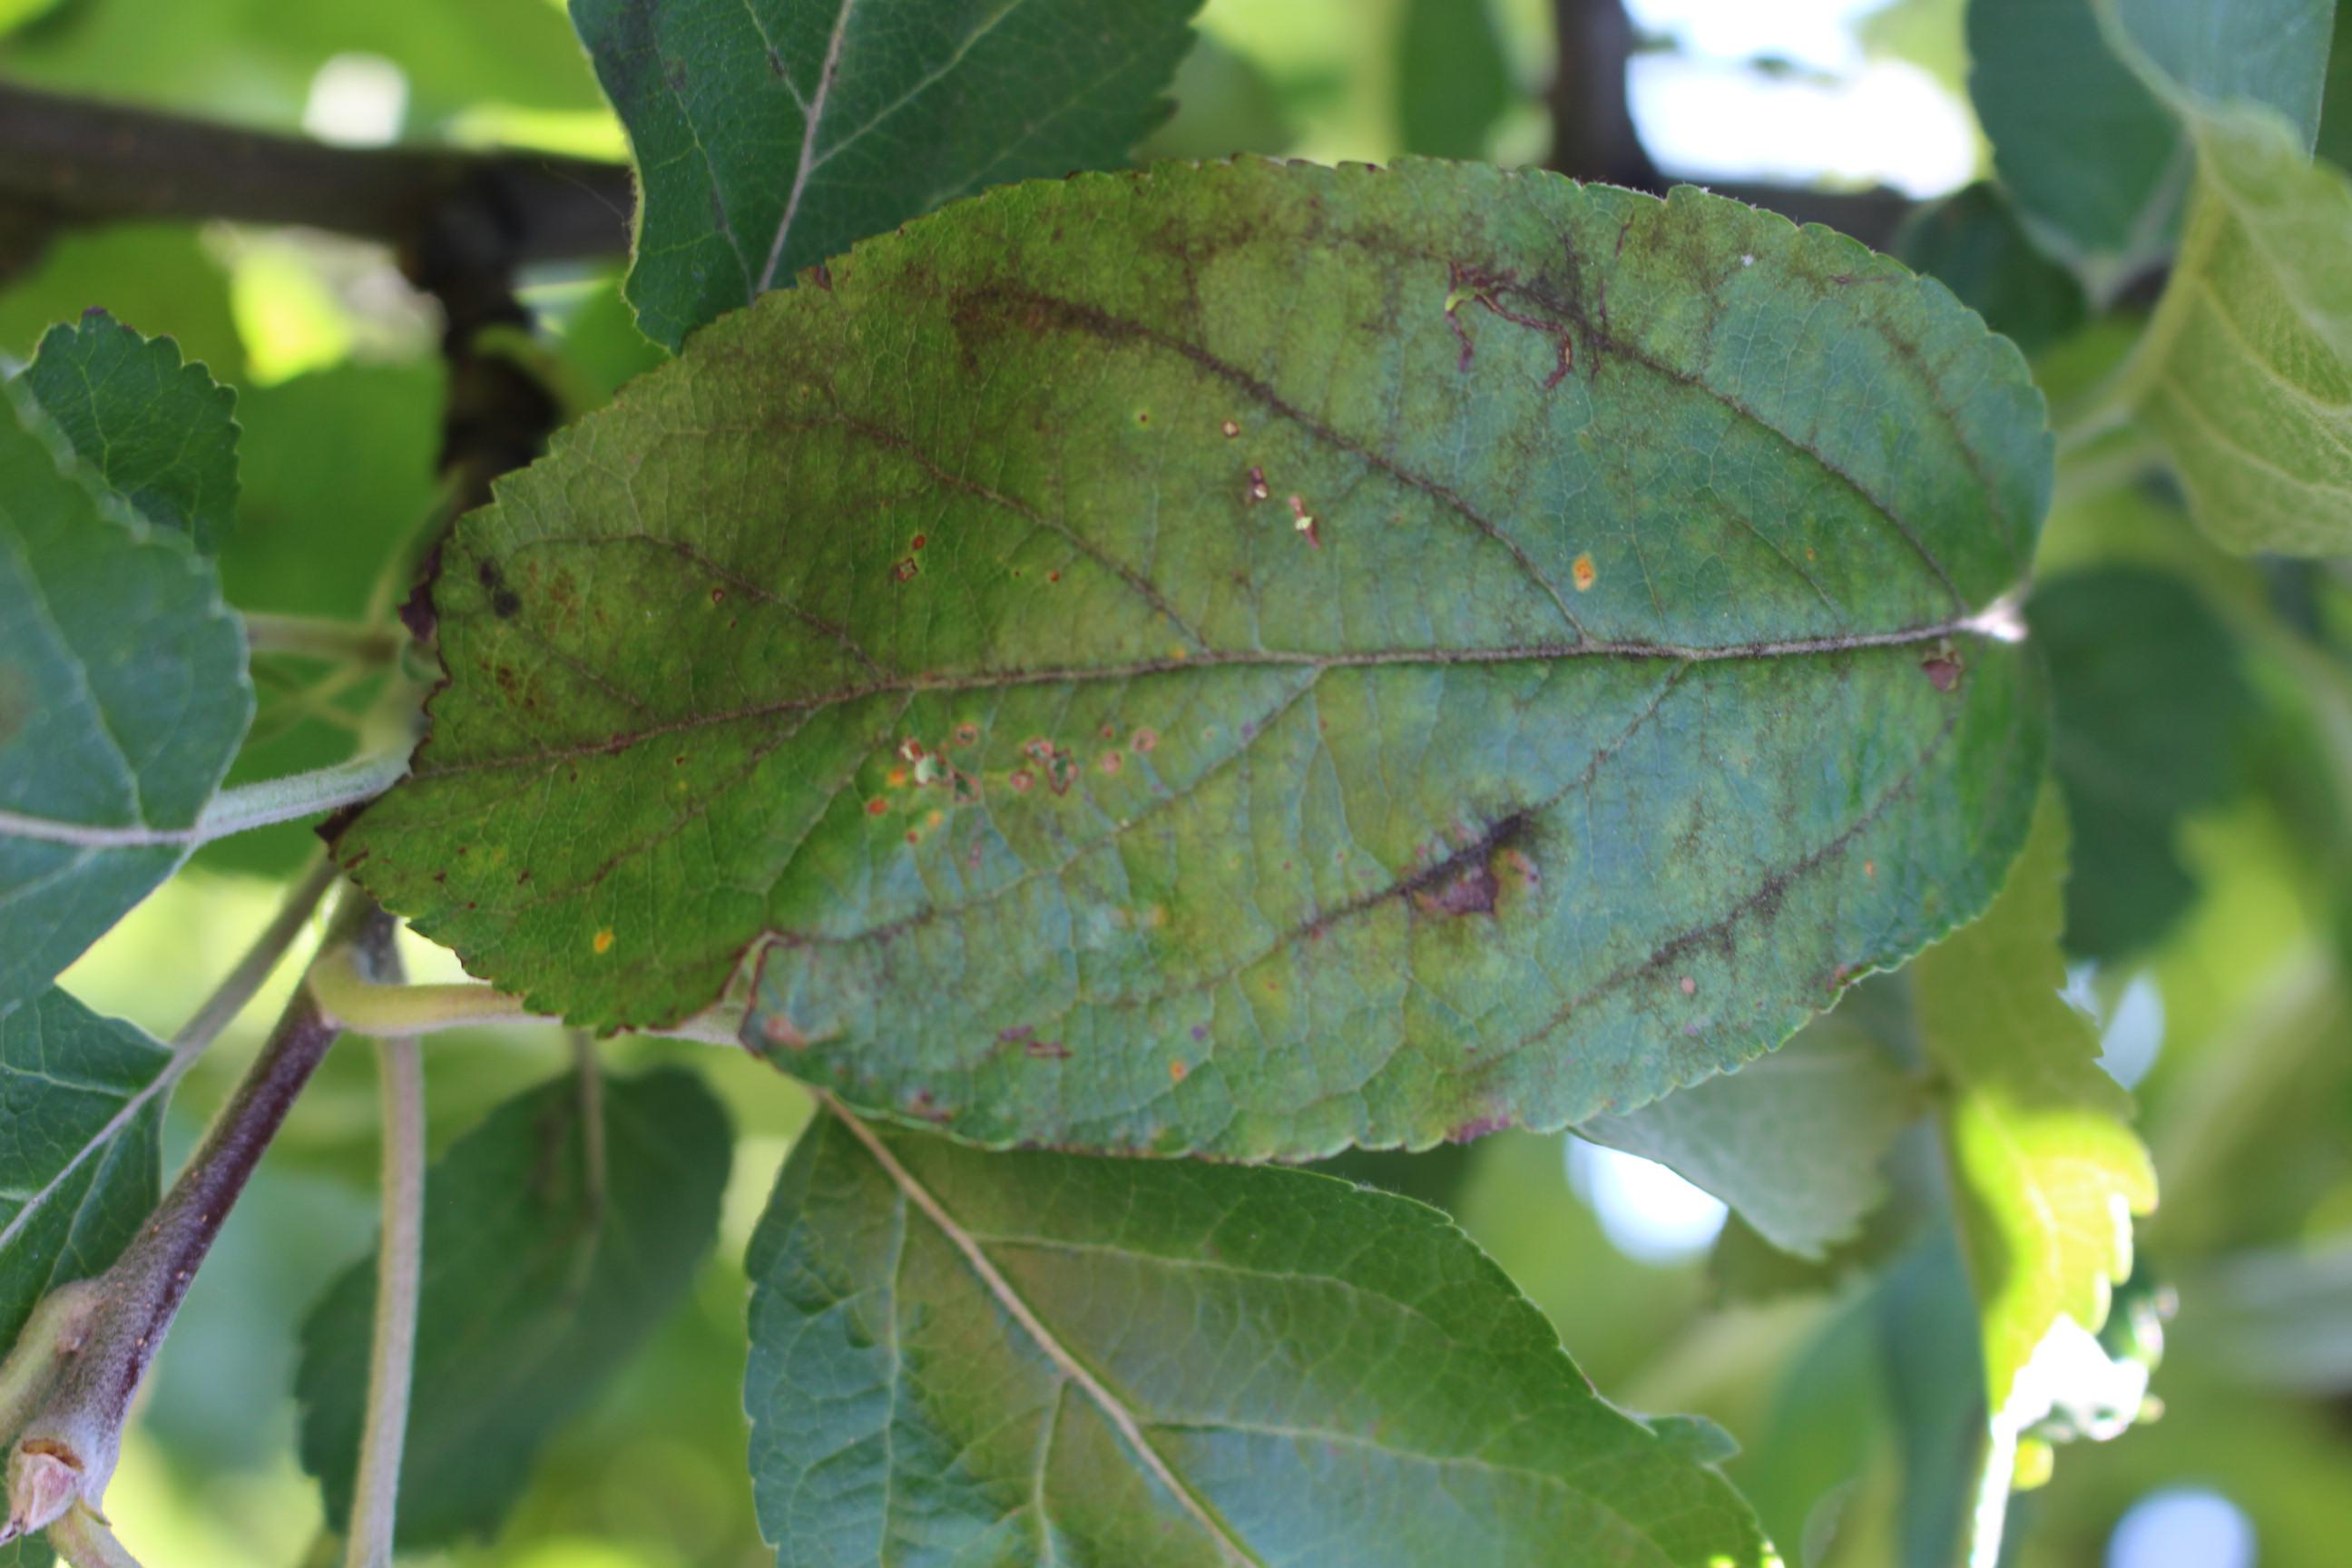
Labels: complex